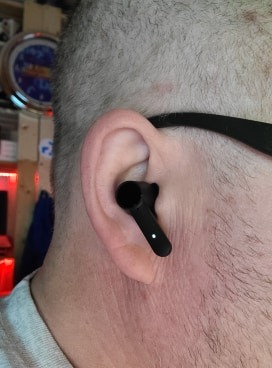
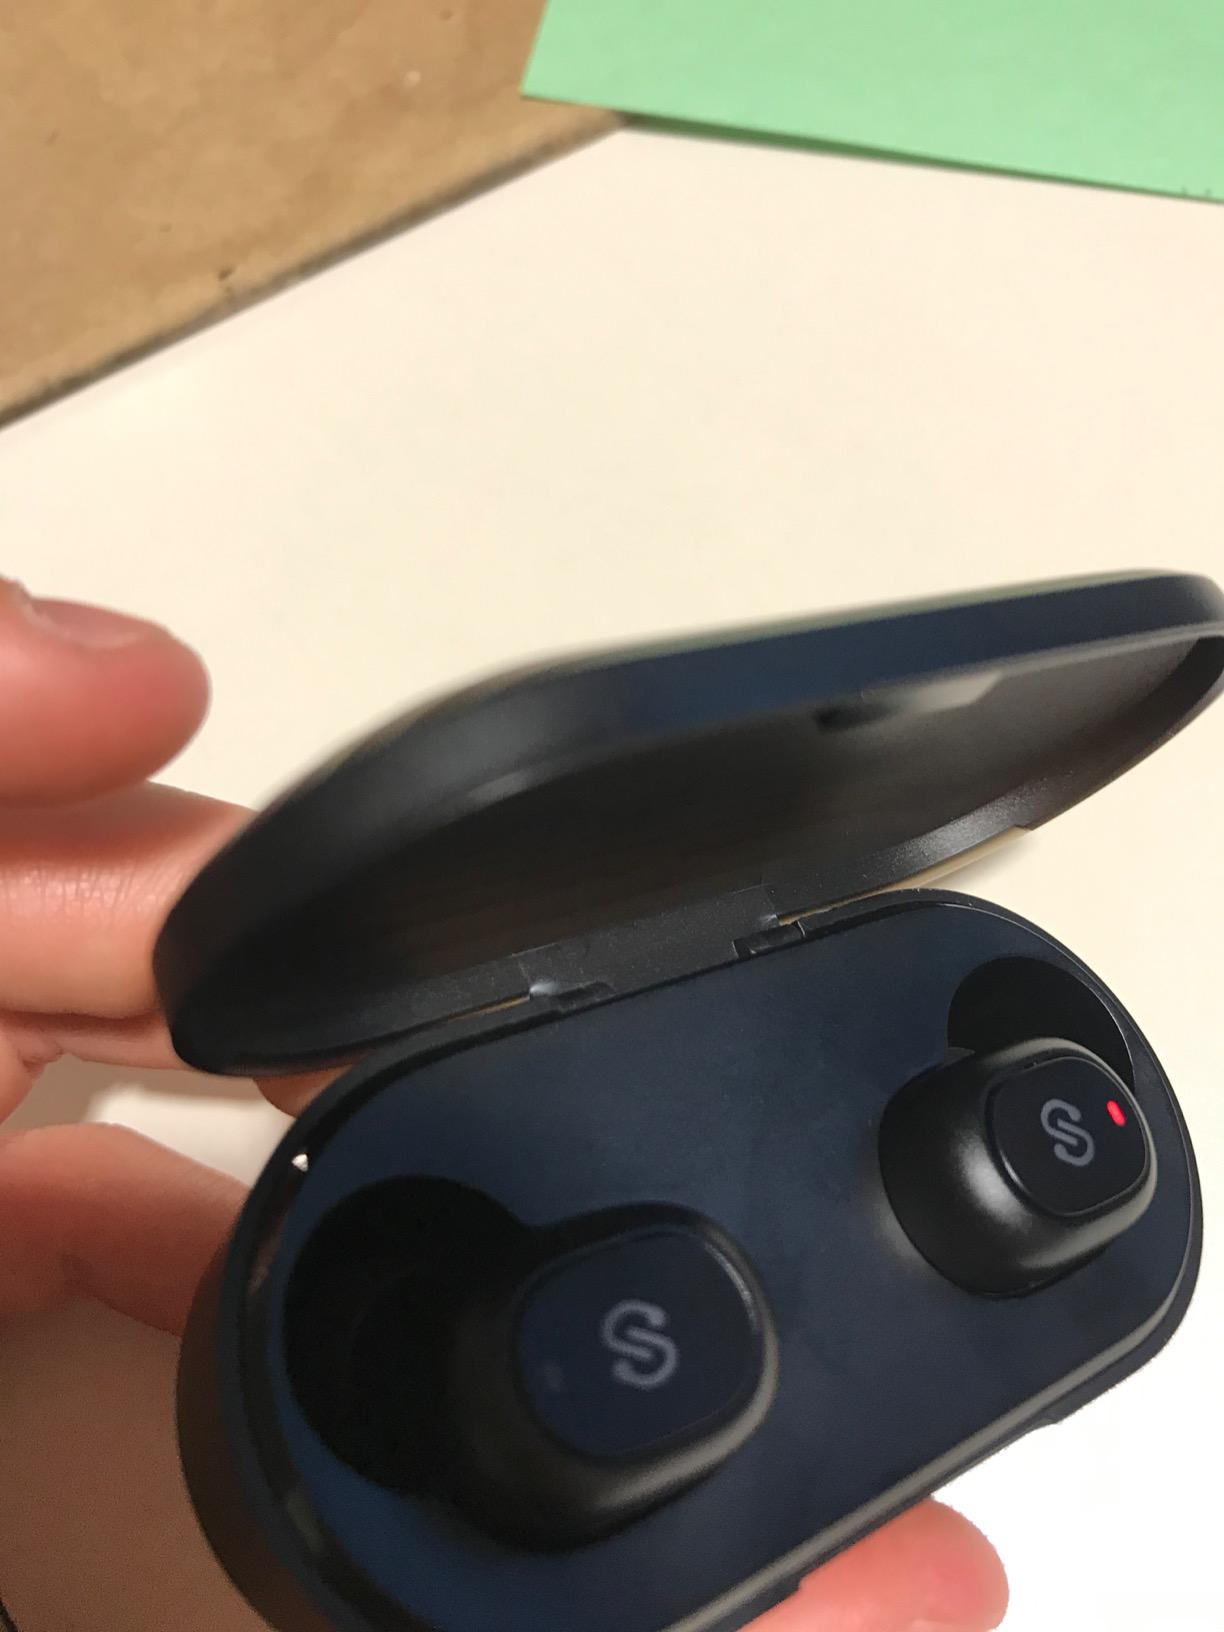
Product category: earbuds
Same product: no